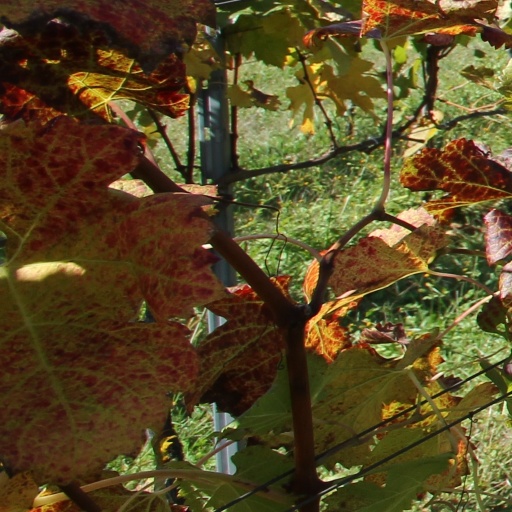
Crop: grape